Xinmin railway station

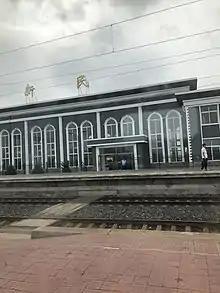
Xinmin Railway Station

The Xinmin railway station is a railway station in Xinmin, Liaoning, China. The station is served by the Beijing-Harbin Railway, a passenger railway that passes between Beijing and Harbin.